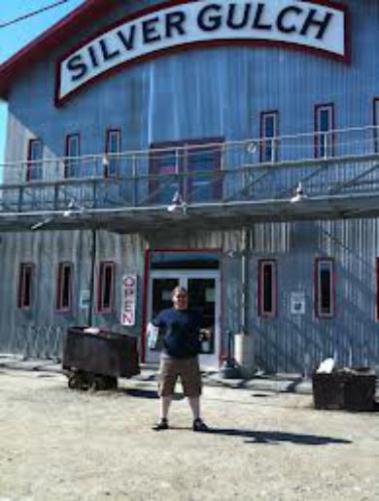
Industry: Food